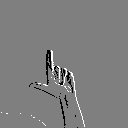
ASL letter: l